Question: Please indicate a possible affordance area of baseball bat that can be used for hitting
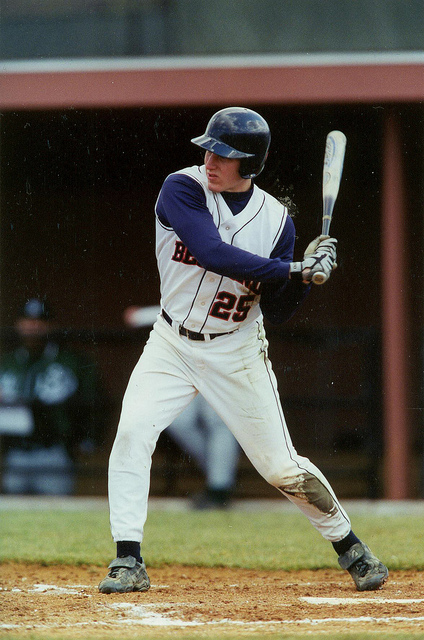
Answer: [323.409, 125.167, 351.591, 196.076]